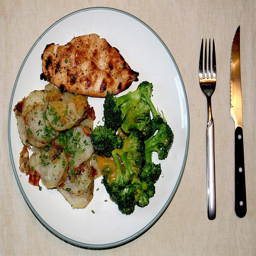
A meal of chicken, cheesy broccoli and potoatoes
A plate of food consisting of meat, potatoes and broccoli with a knife and fork next to it.
Plated foods on white plate with blue trim next to utensils on table.
A plate with chicken, broccoli and potatoes by silverware.
A plate holds onto some broccoli, meat and potatoes as it sits on the table.